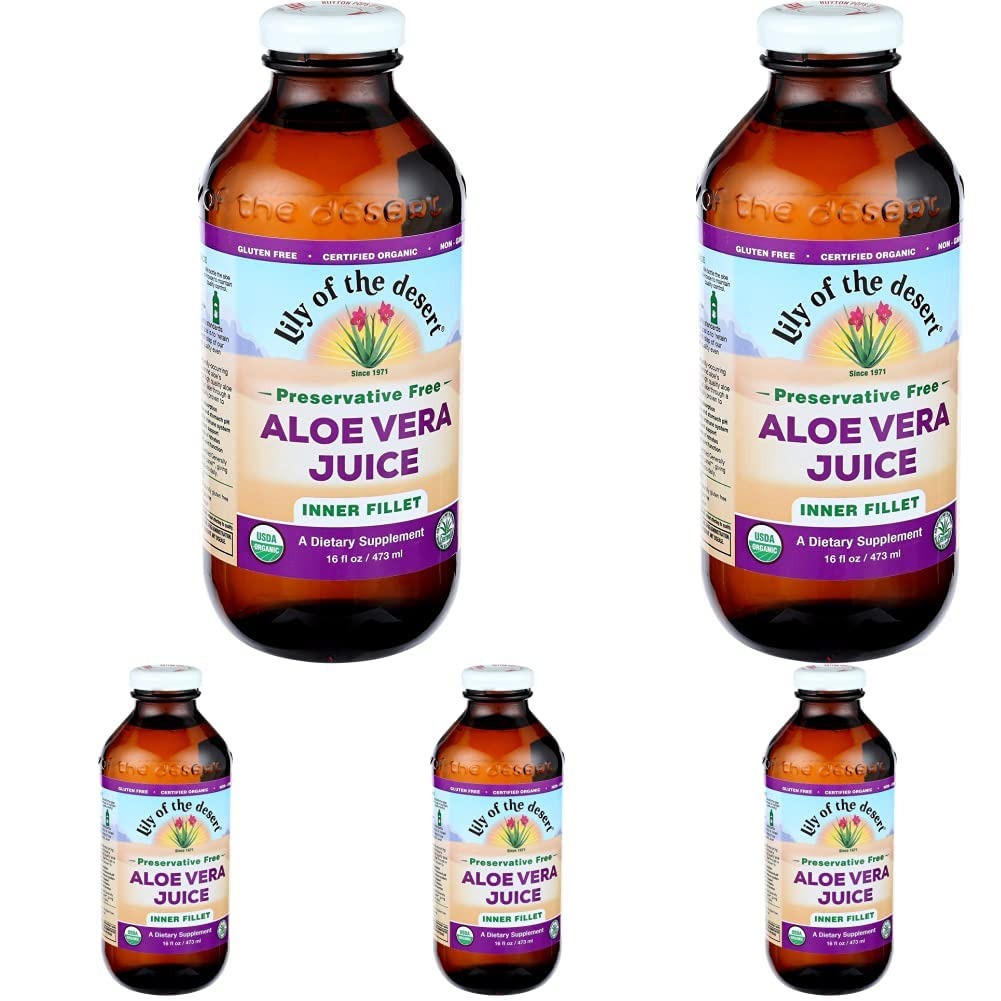
Item Name: Aloe Vera Juice, Preservative Free (Pack of 5)
Value: 80.0
Unit: Fl Oz

Price: 12.99